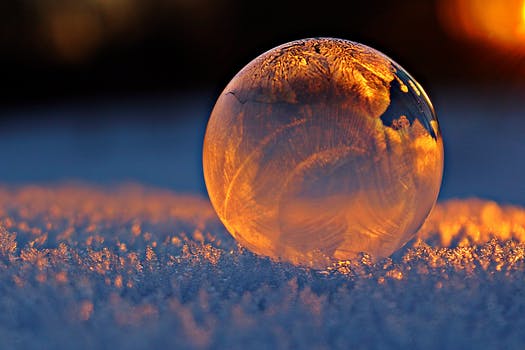
Label: No Watermark